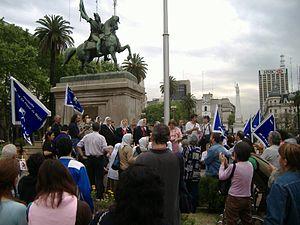
Les Mères de la place de Mai est une association des mères argentines dont les enfants ont « disparu », assassinés pendant la « guerre sale » livrée en particulier par la dictature militaire. Leur nom provient de la place de Mai, en face de la Casa Rosada du gouvernement à Buenos Aires, où elles effectuent des rondes hebdomadaires depuis le 30 avril 1977.